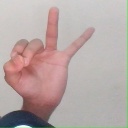
अक्षर: ण